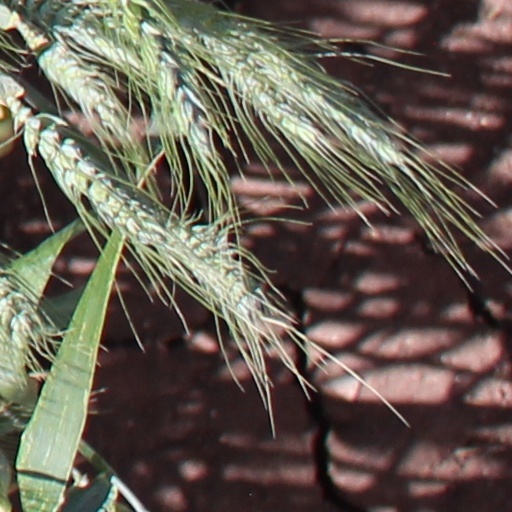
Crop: wheat